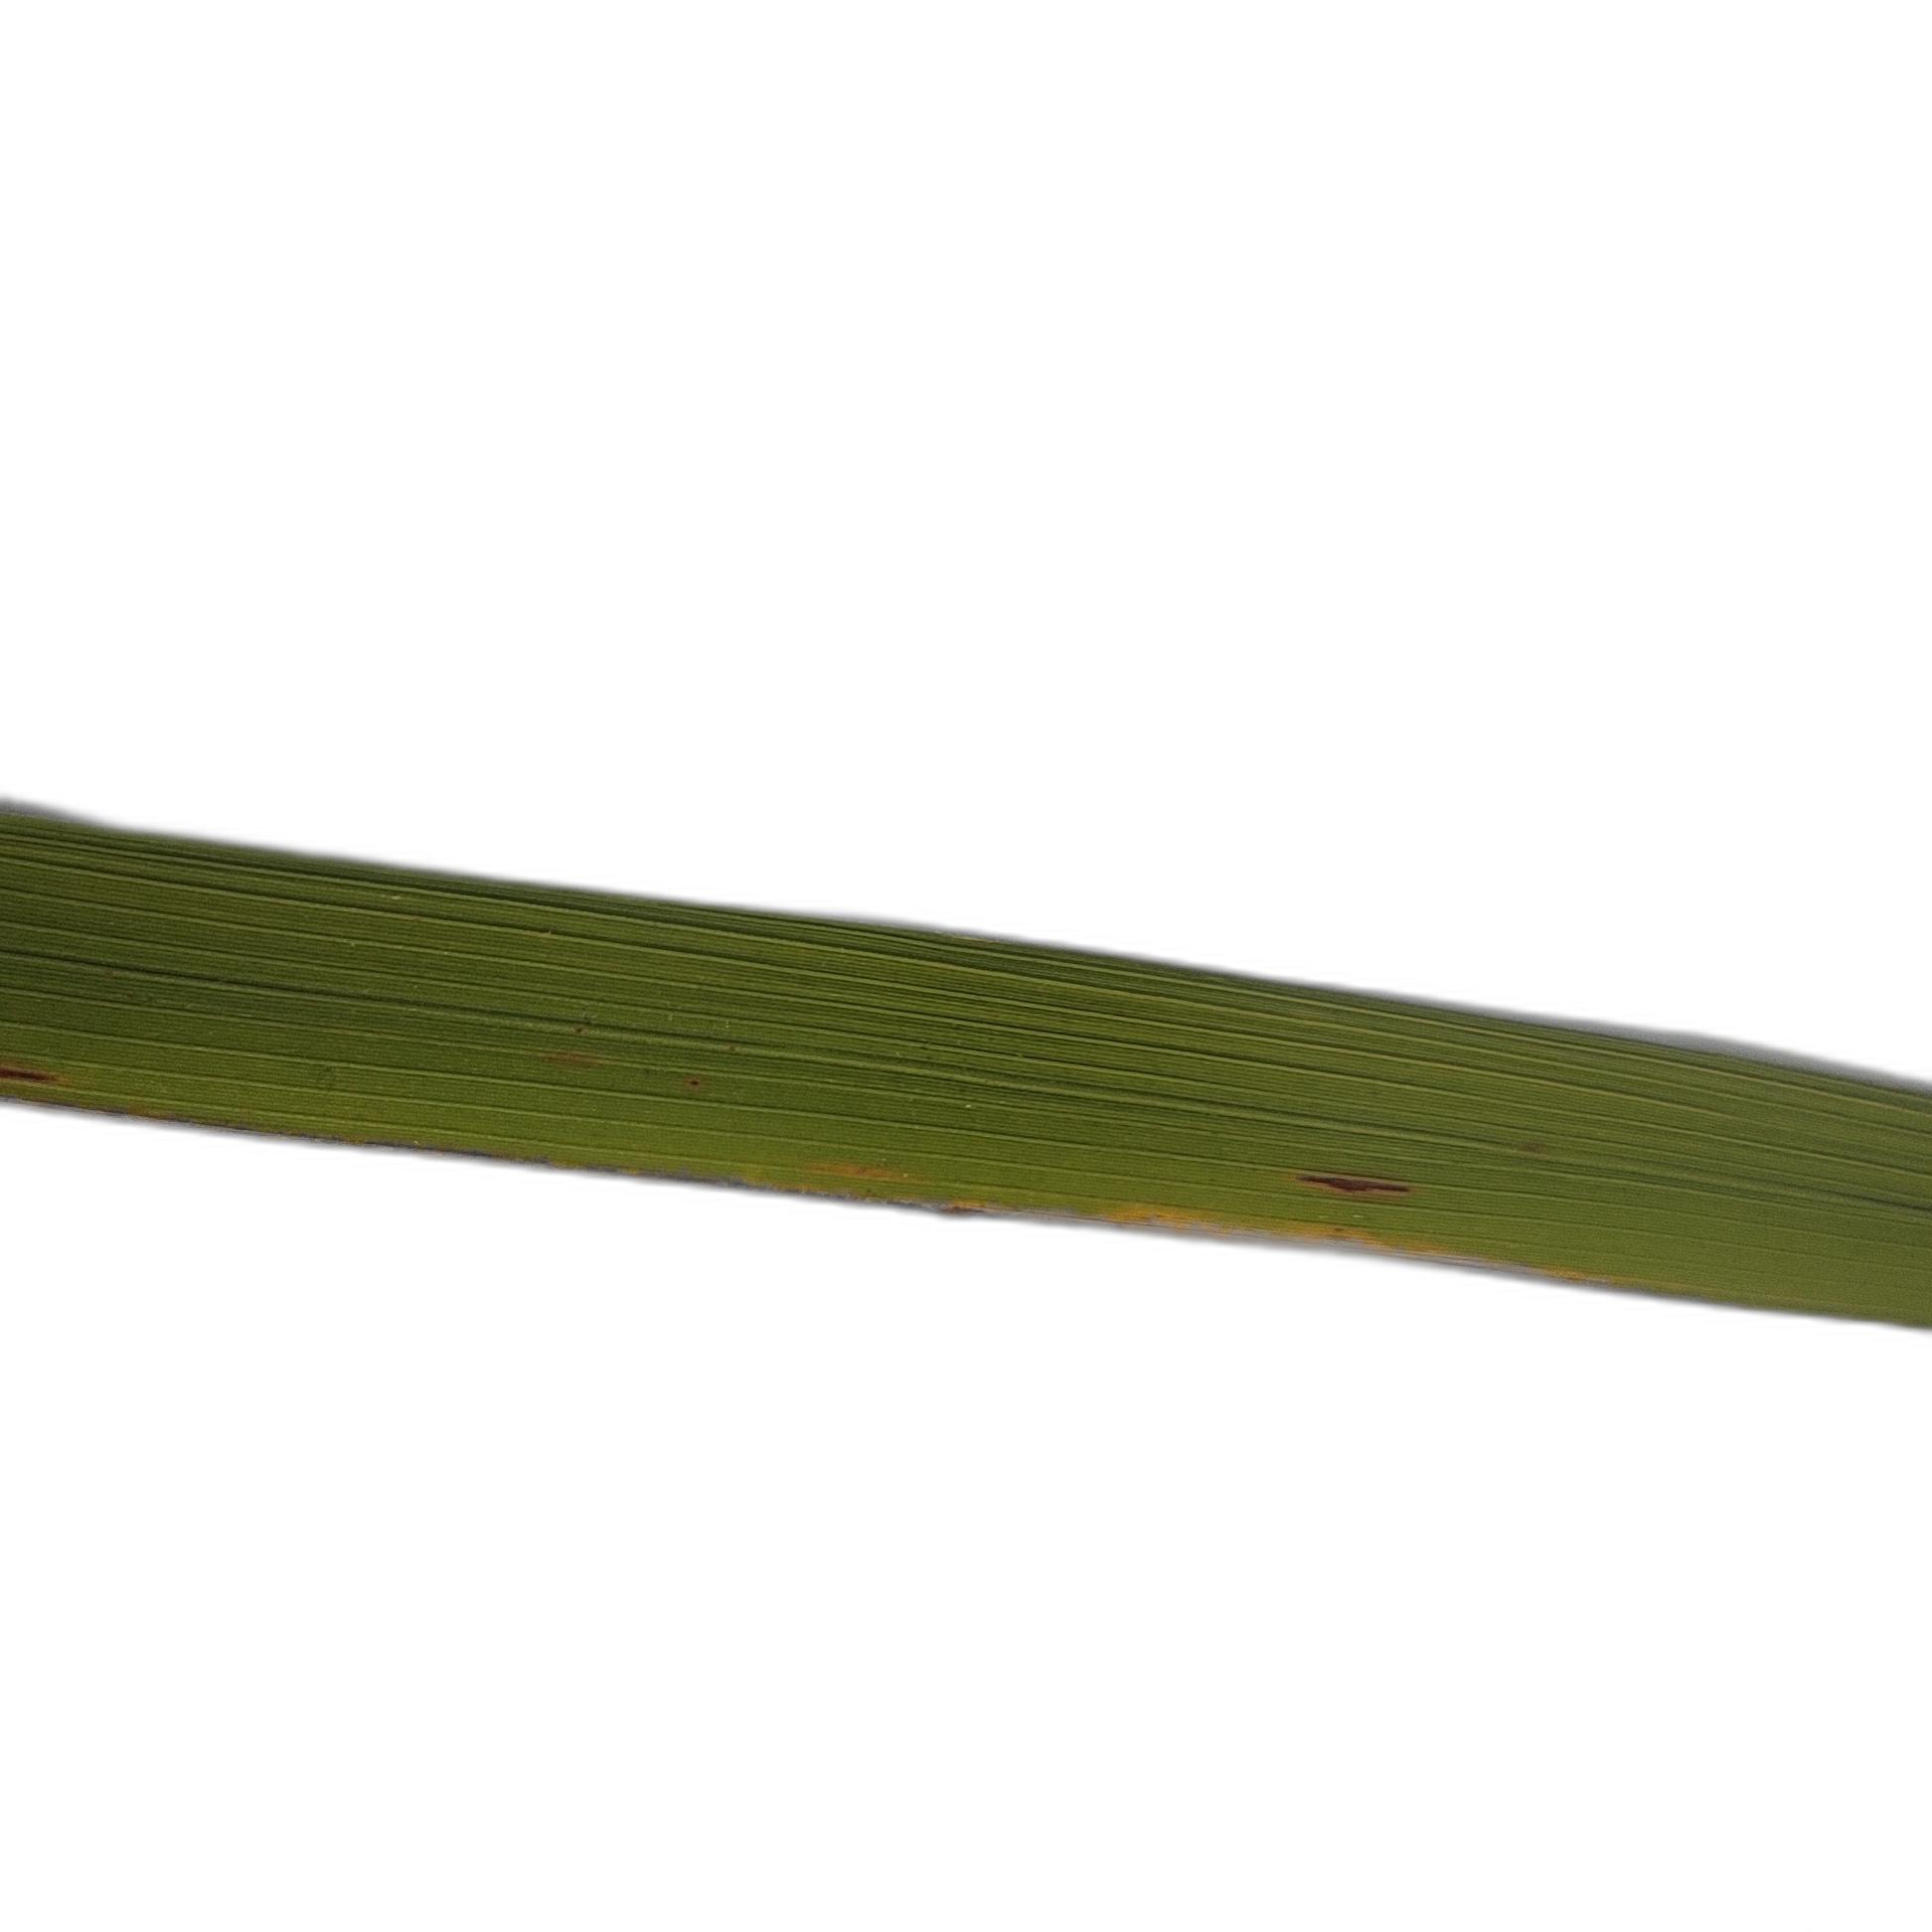
Label: Rice Blast